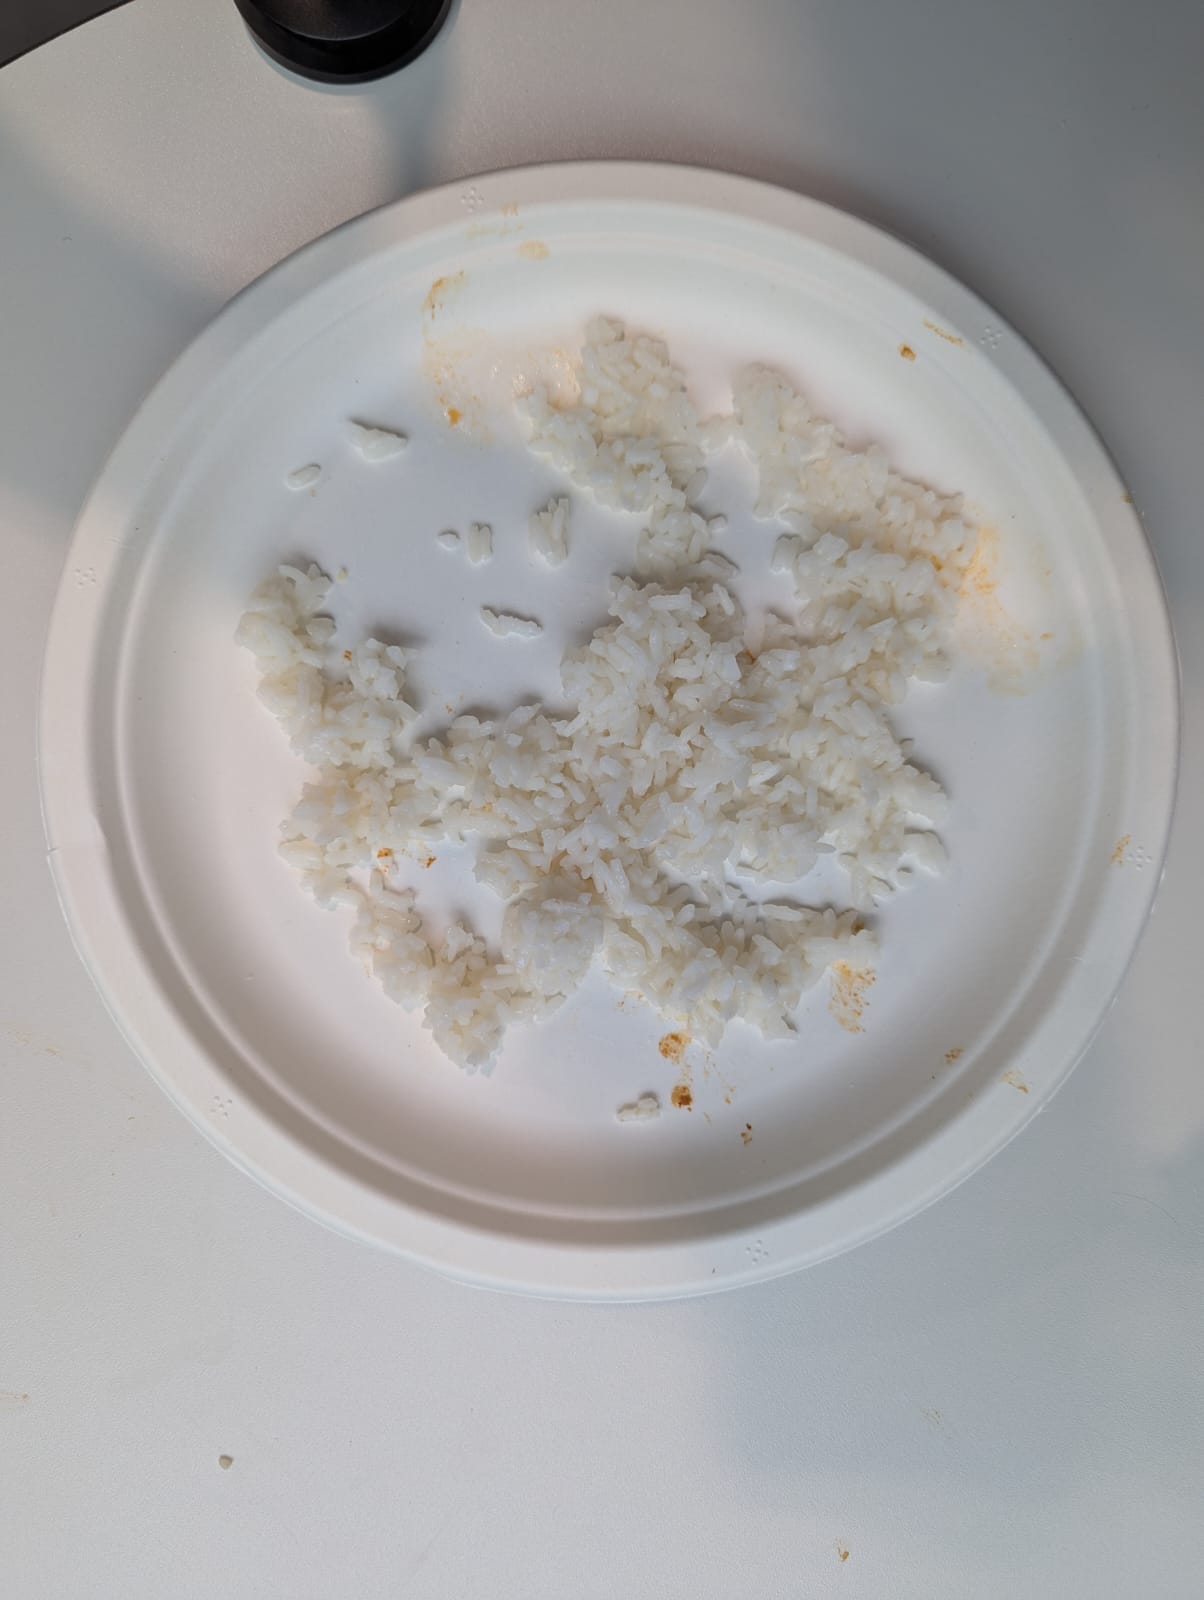
Ingredients: rice